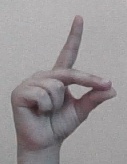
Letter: ta